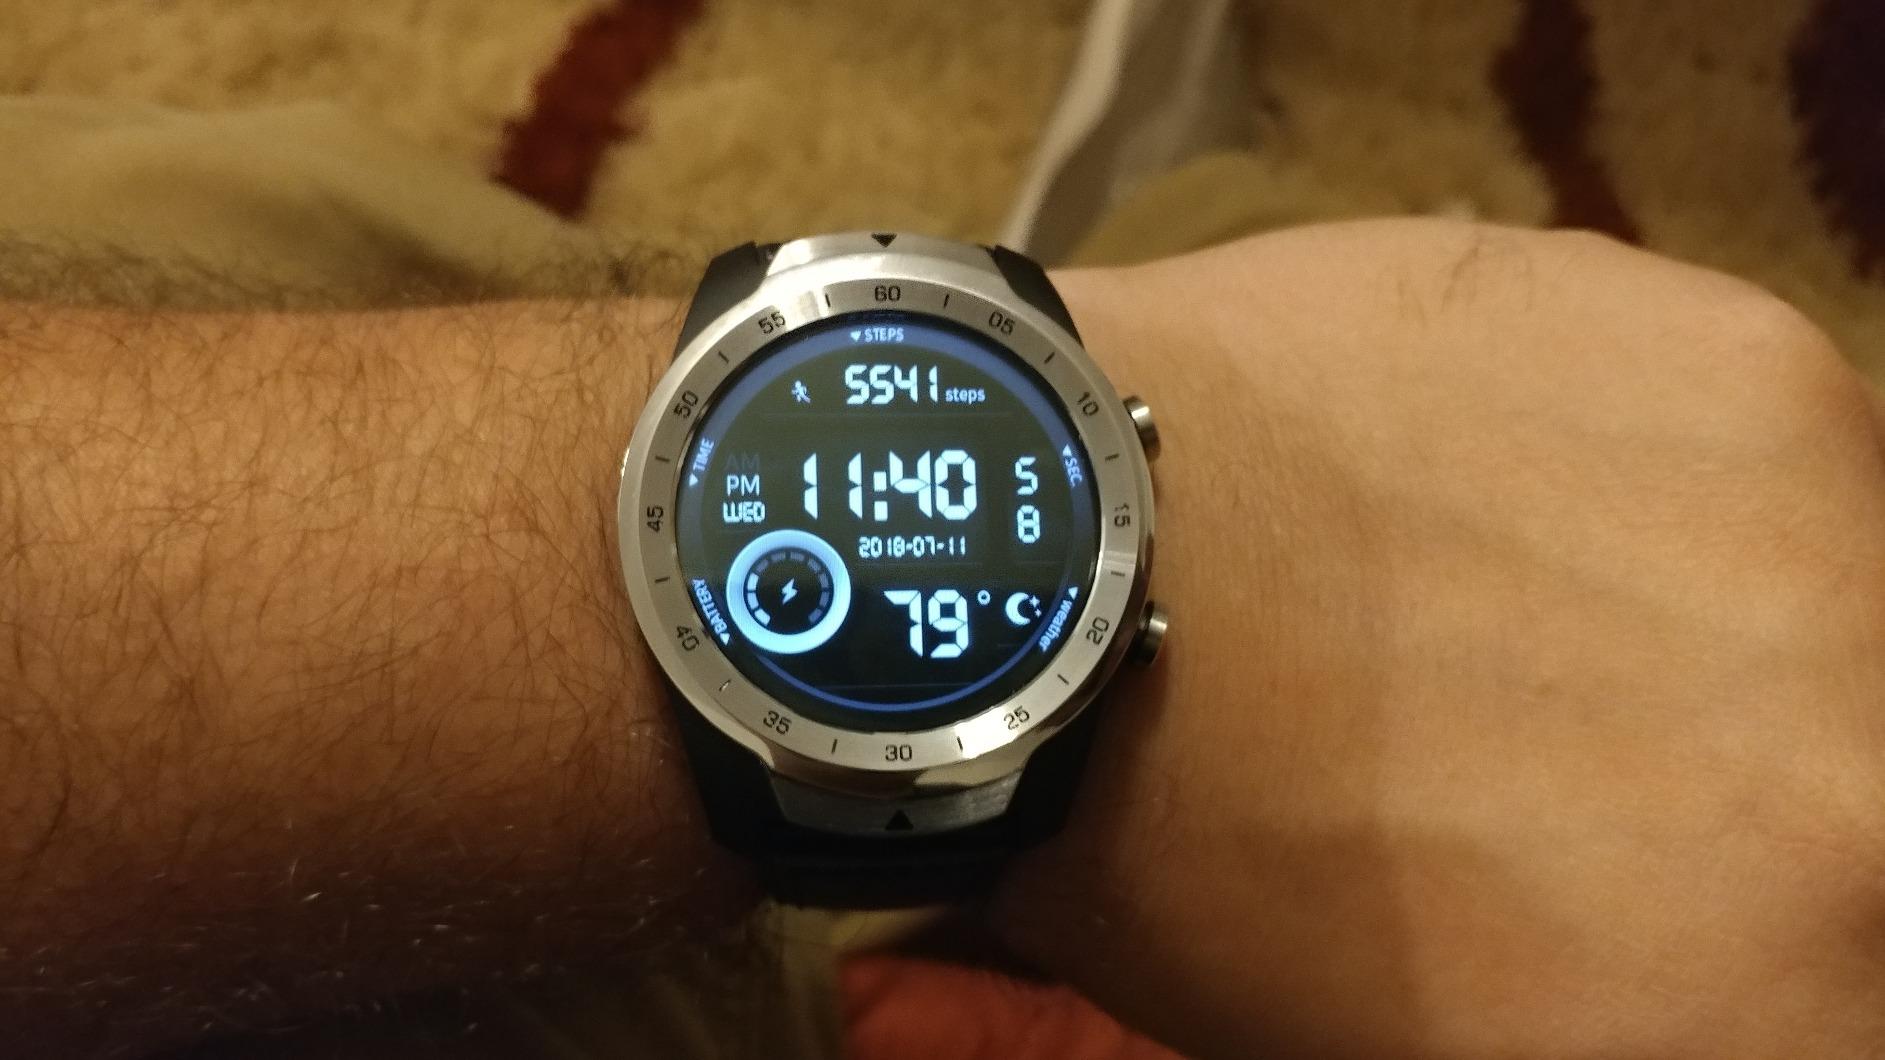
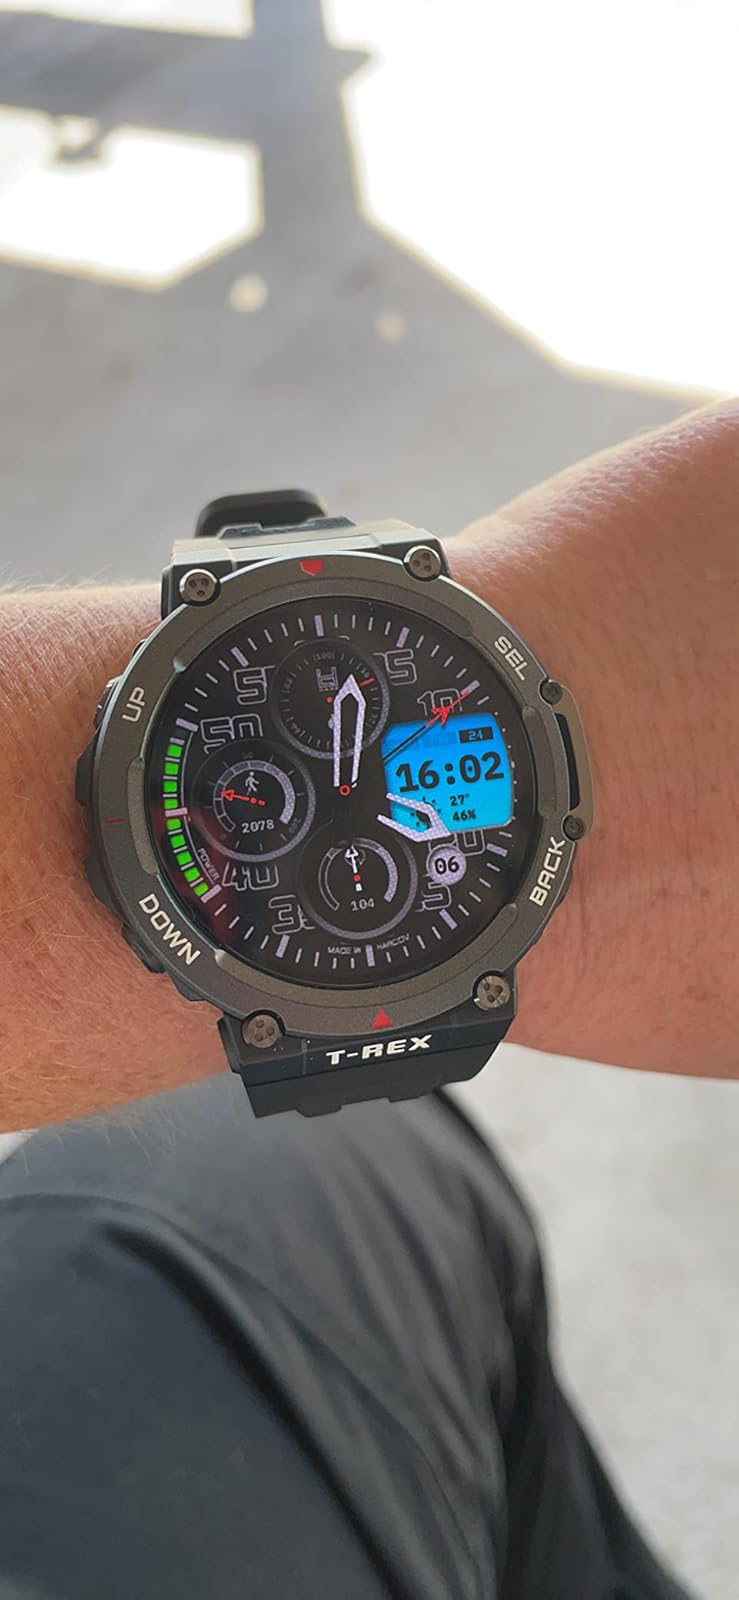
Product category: smartwatch
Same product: no